Minden

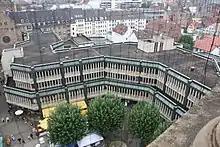
New Town hall (view from the cathedral)

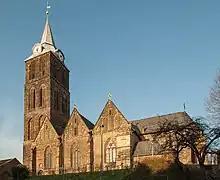
St Mary's church

On 1 January 1973, the previously separate surrounding communities of Aminghausen, Bölhorst, Dankersen, Dützen, Haddenhausen, Hahlen, Häverstädt, Kutenhausen, Leteln, Meißen, Päpinghausen, Stemmer, Todtenhausen as well as parts of Barkhausen, Hartum and Holzhausen II were incorporated into the town of Minden. Thereby the area of Minden increased from to and the population number from about 54,000 to 84,000. At the same time the former districts of Minden and Lübbecke were merged to the new district of Minden-Lübbecke, of which Minden became the capital. A new district administration building was constructed south of the town centre on the site of an old barracks; the former administrative building has since then used as a community archive.